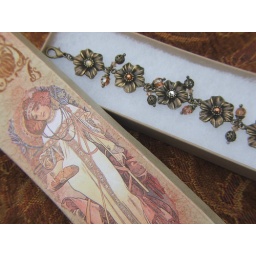
Gift box made by stamping and decoupaging on a kraft paper bracelet box.